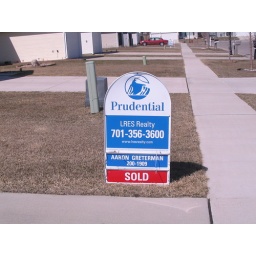
Our house sold in just 13 days to the one and only person that it was shown to!